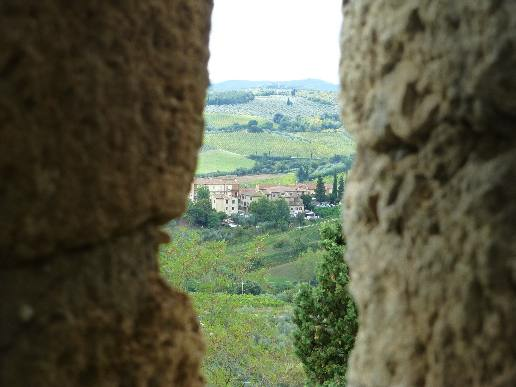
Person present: No